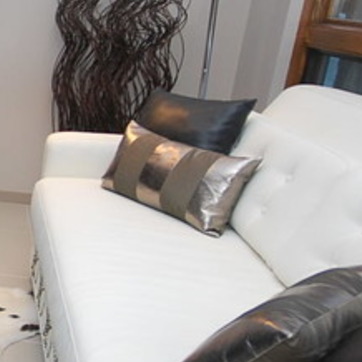
Material: fabric